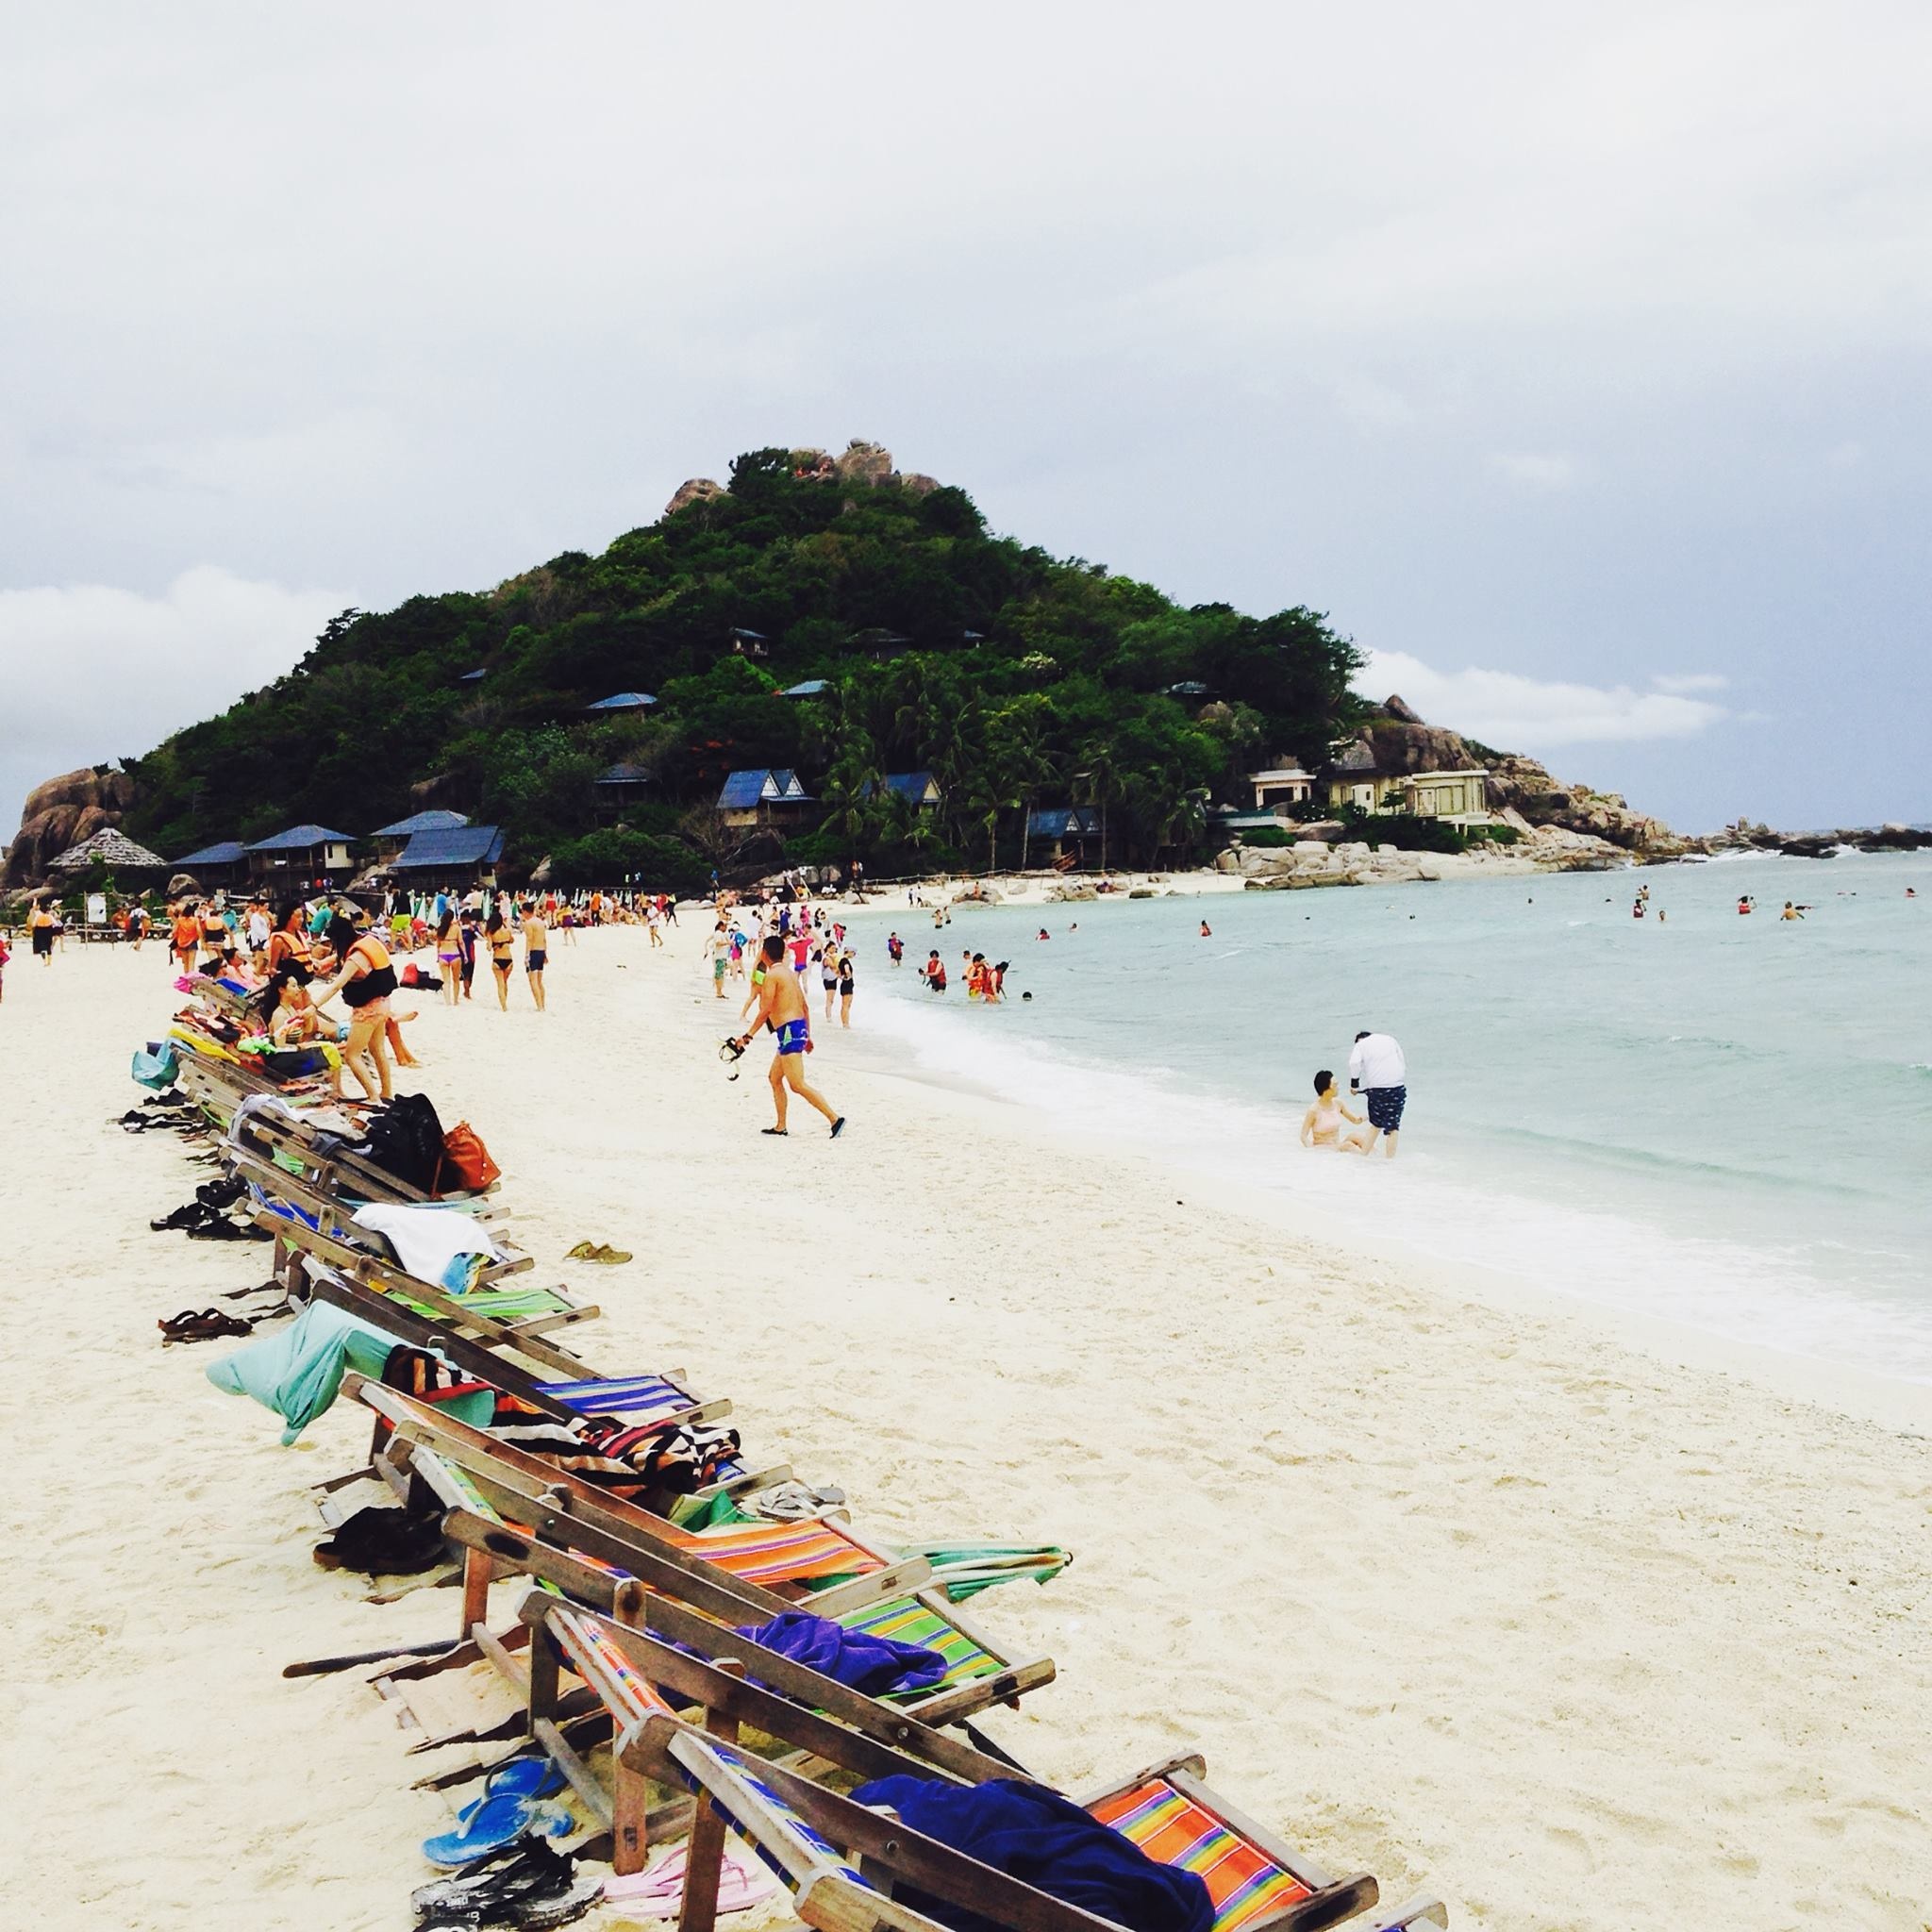
beach, sea, coast, sand, ocean, shore, vacation, vehicle, bay, body of water, boating, cape